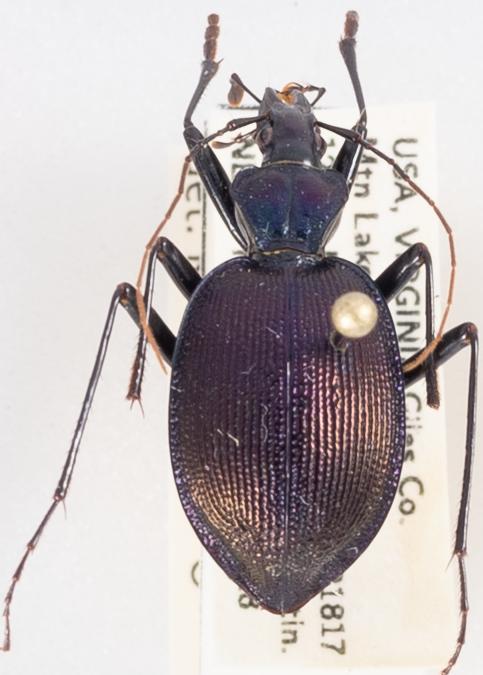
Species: Scaphinotus andrewsii
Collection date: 2018-08-28
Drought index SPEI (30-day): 1.69
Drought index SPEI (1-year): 0.8
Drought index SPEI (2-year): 0.8